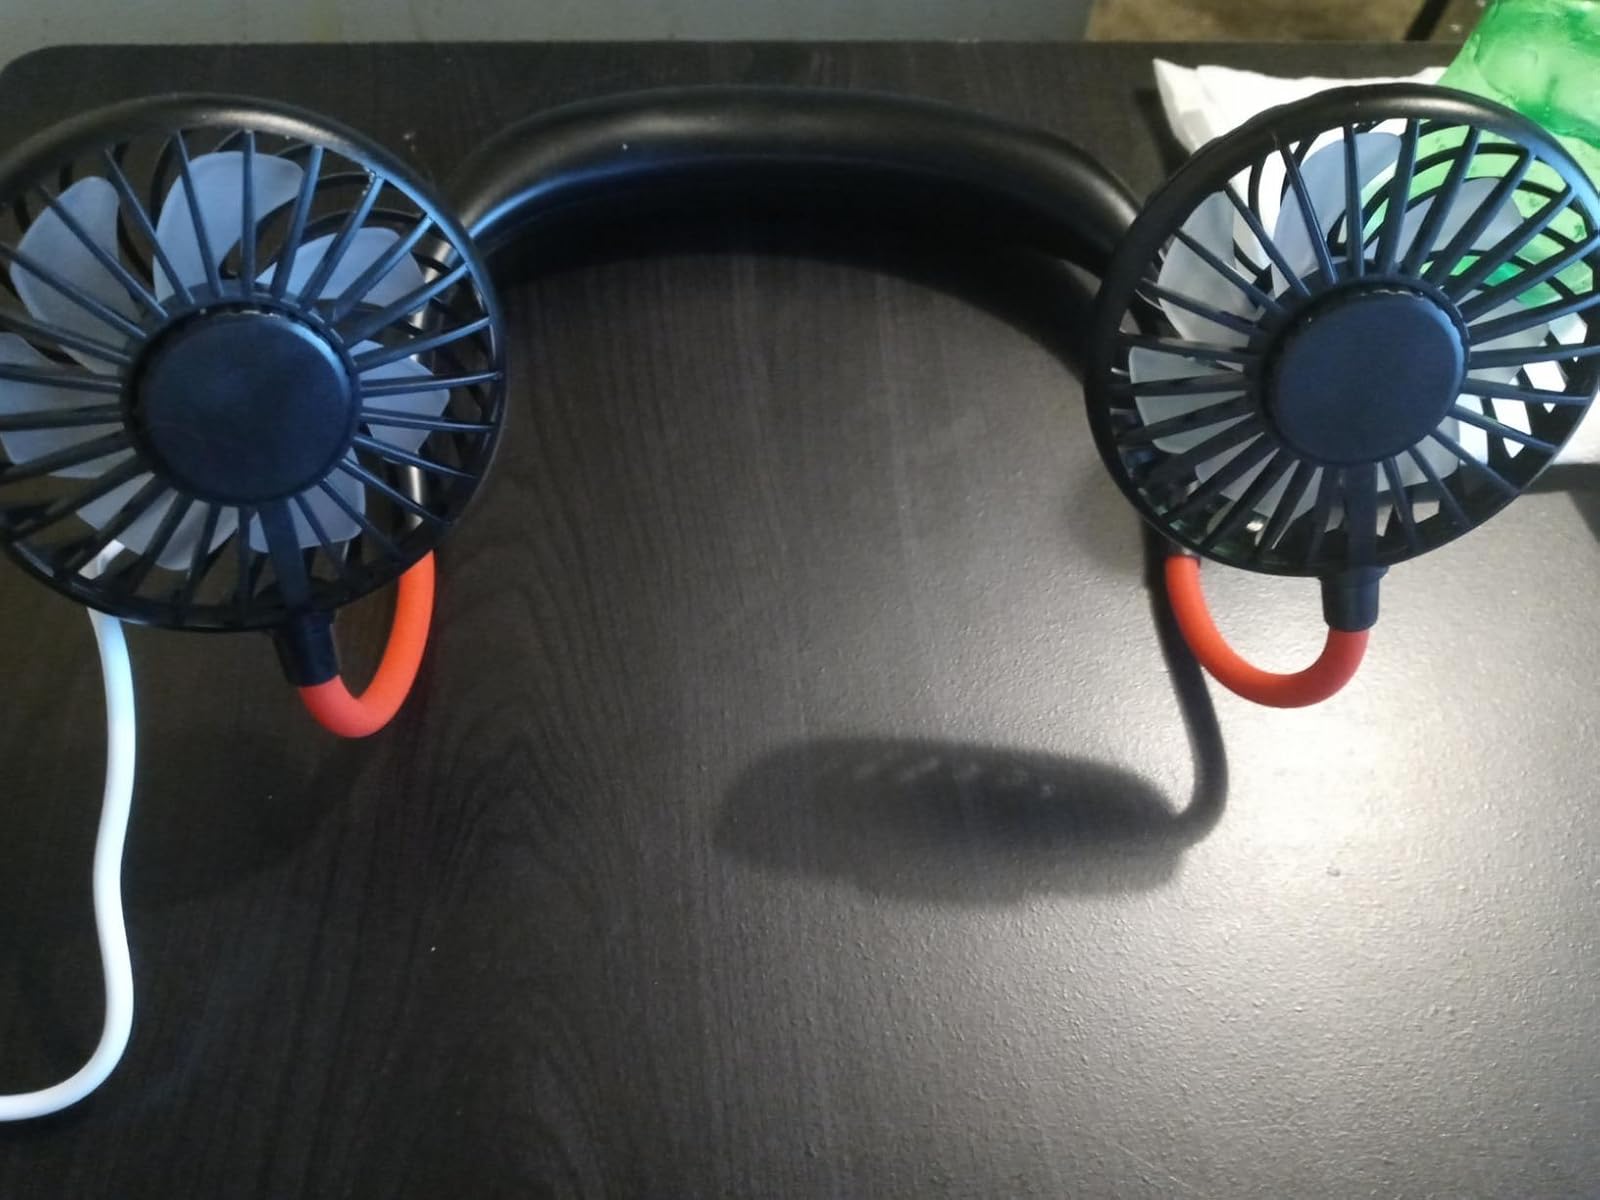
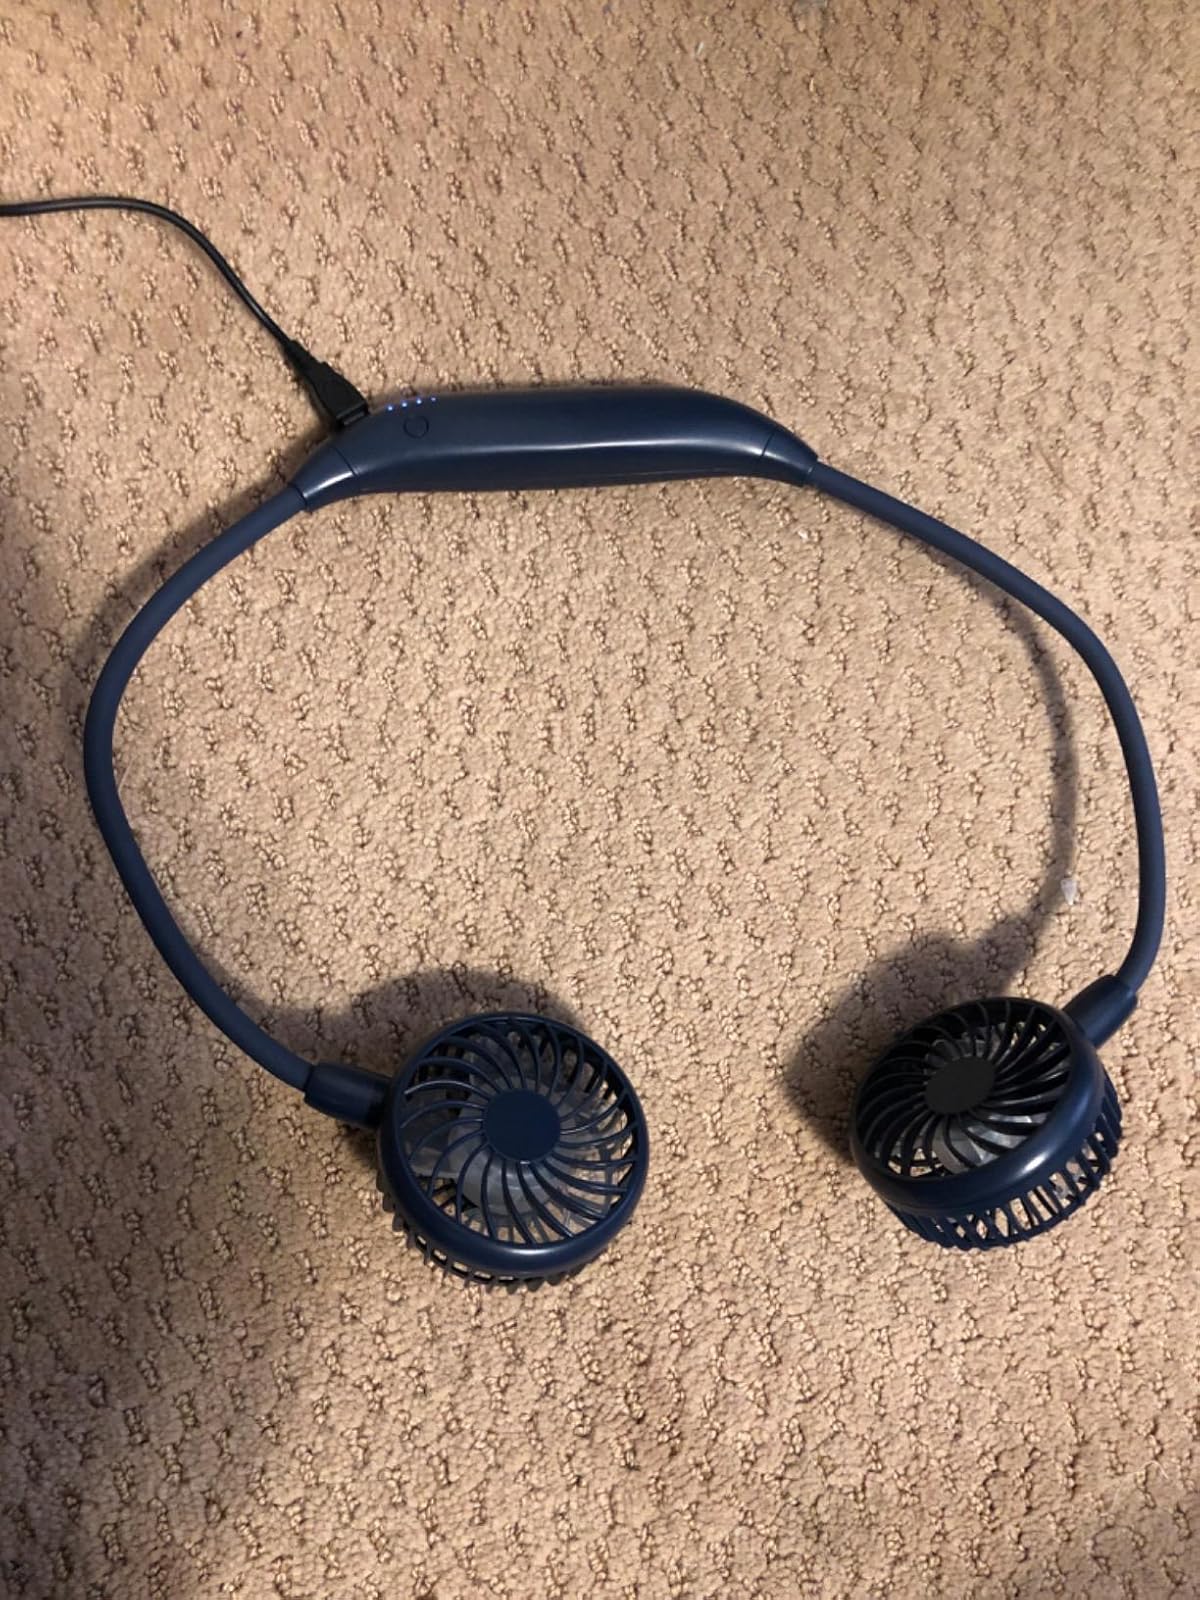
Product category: fan
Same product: no